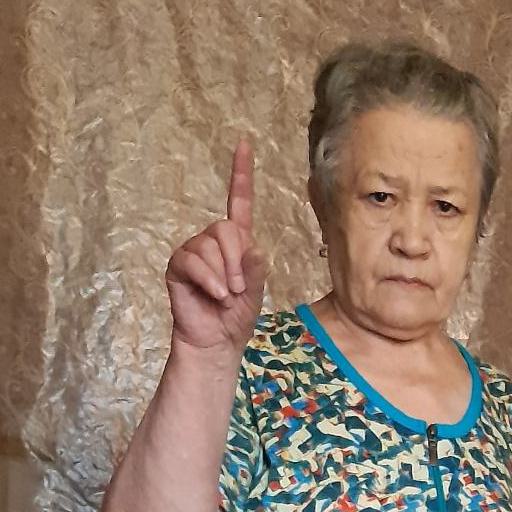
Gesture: one